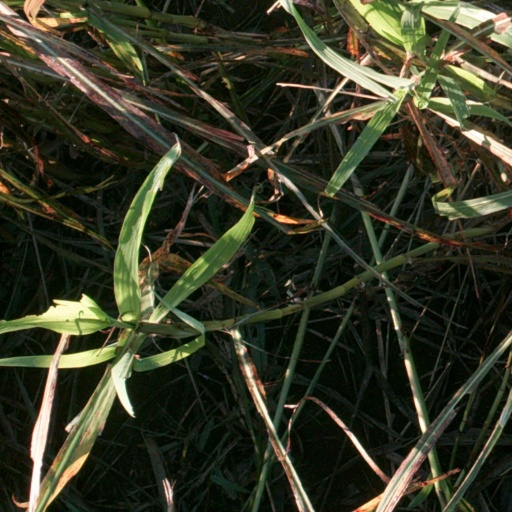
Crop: sorghum